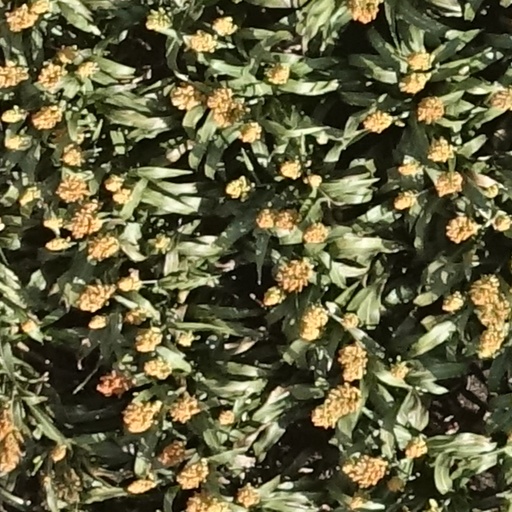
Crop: sorghum